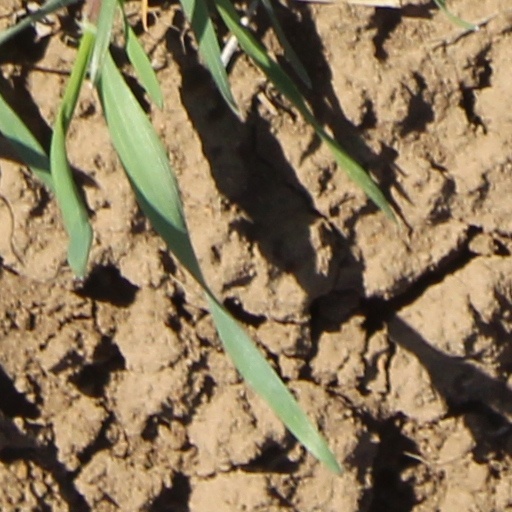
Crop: wheat